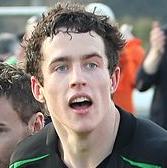
Age: 21